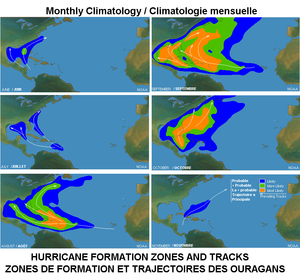
L'image montre les zones de formation et les trajectoires des ouragans dans le bassin Atlantique. Ces données sont une moyennes climatologique.
La cyclogénèse tropicale est le terme technique décrivant le développement des cyclones tropicaux dans l'atmosphère terrestre. Le mécanisme emprunté par ces systèmes pour leur formation est très différent de celui de la cyclogénèse des dépressions des latitudes moyennes. En effet, il est dû à la convection profonde dans un environnement favorable d'une masse d'air homogène. Son cœur est chaud car il est le lieu d'une subsidence d'air sec.
Un ouragan capverdien est un cyclone tropical de l'Atlantique nord dont on peut retracer l'origine à proximité des îles du Cap-Vert, près de l'Afrique de l'ouest. Ils sont en général les plus intenses ouragans de ce bassin car ils passent une longue période au-dessus d'eau très chaude, dont ils puisent l'énergie, sans rencontrer de terres pour les dissiper par friction.
Le cap Hatteras est un cap situé dans l'État de Caroline du Nord, sur l'île Hatteras, une des îles de la barrière des Outer Banks, sur la côte Est des États-Unis. Cette région est très connue pour ses tempêtes et ses hauts fonds. Tant de navires s'y sont échoués qu'il est surnommé le Cimetière de l'Atlantique.